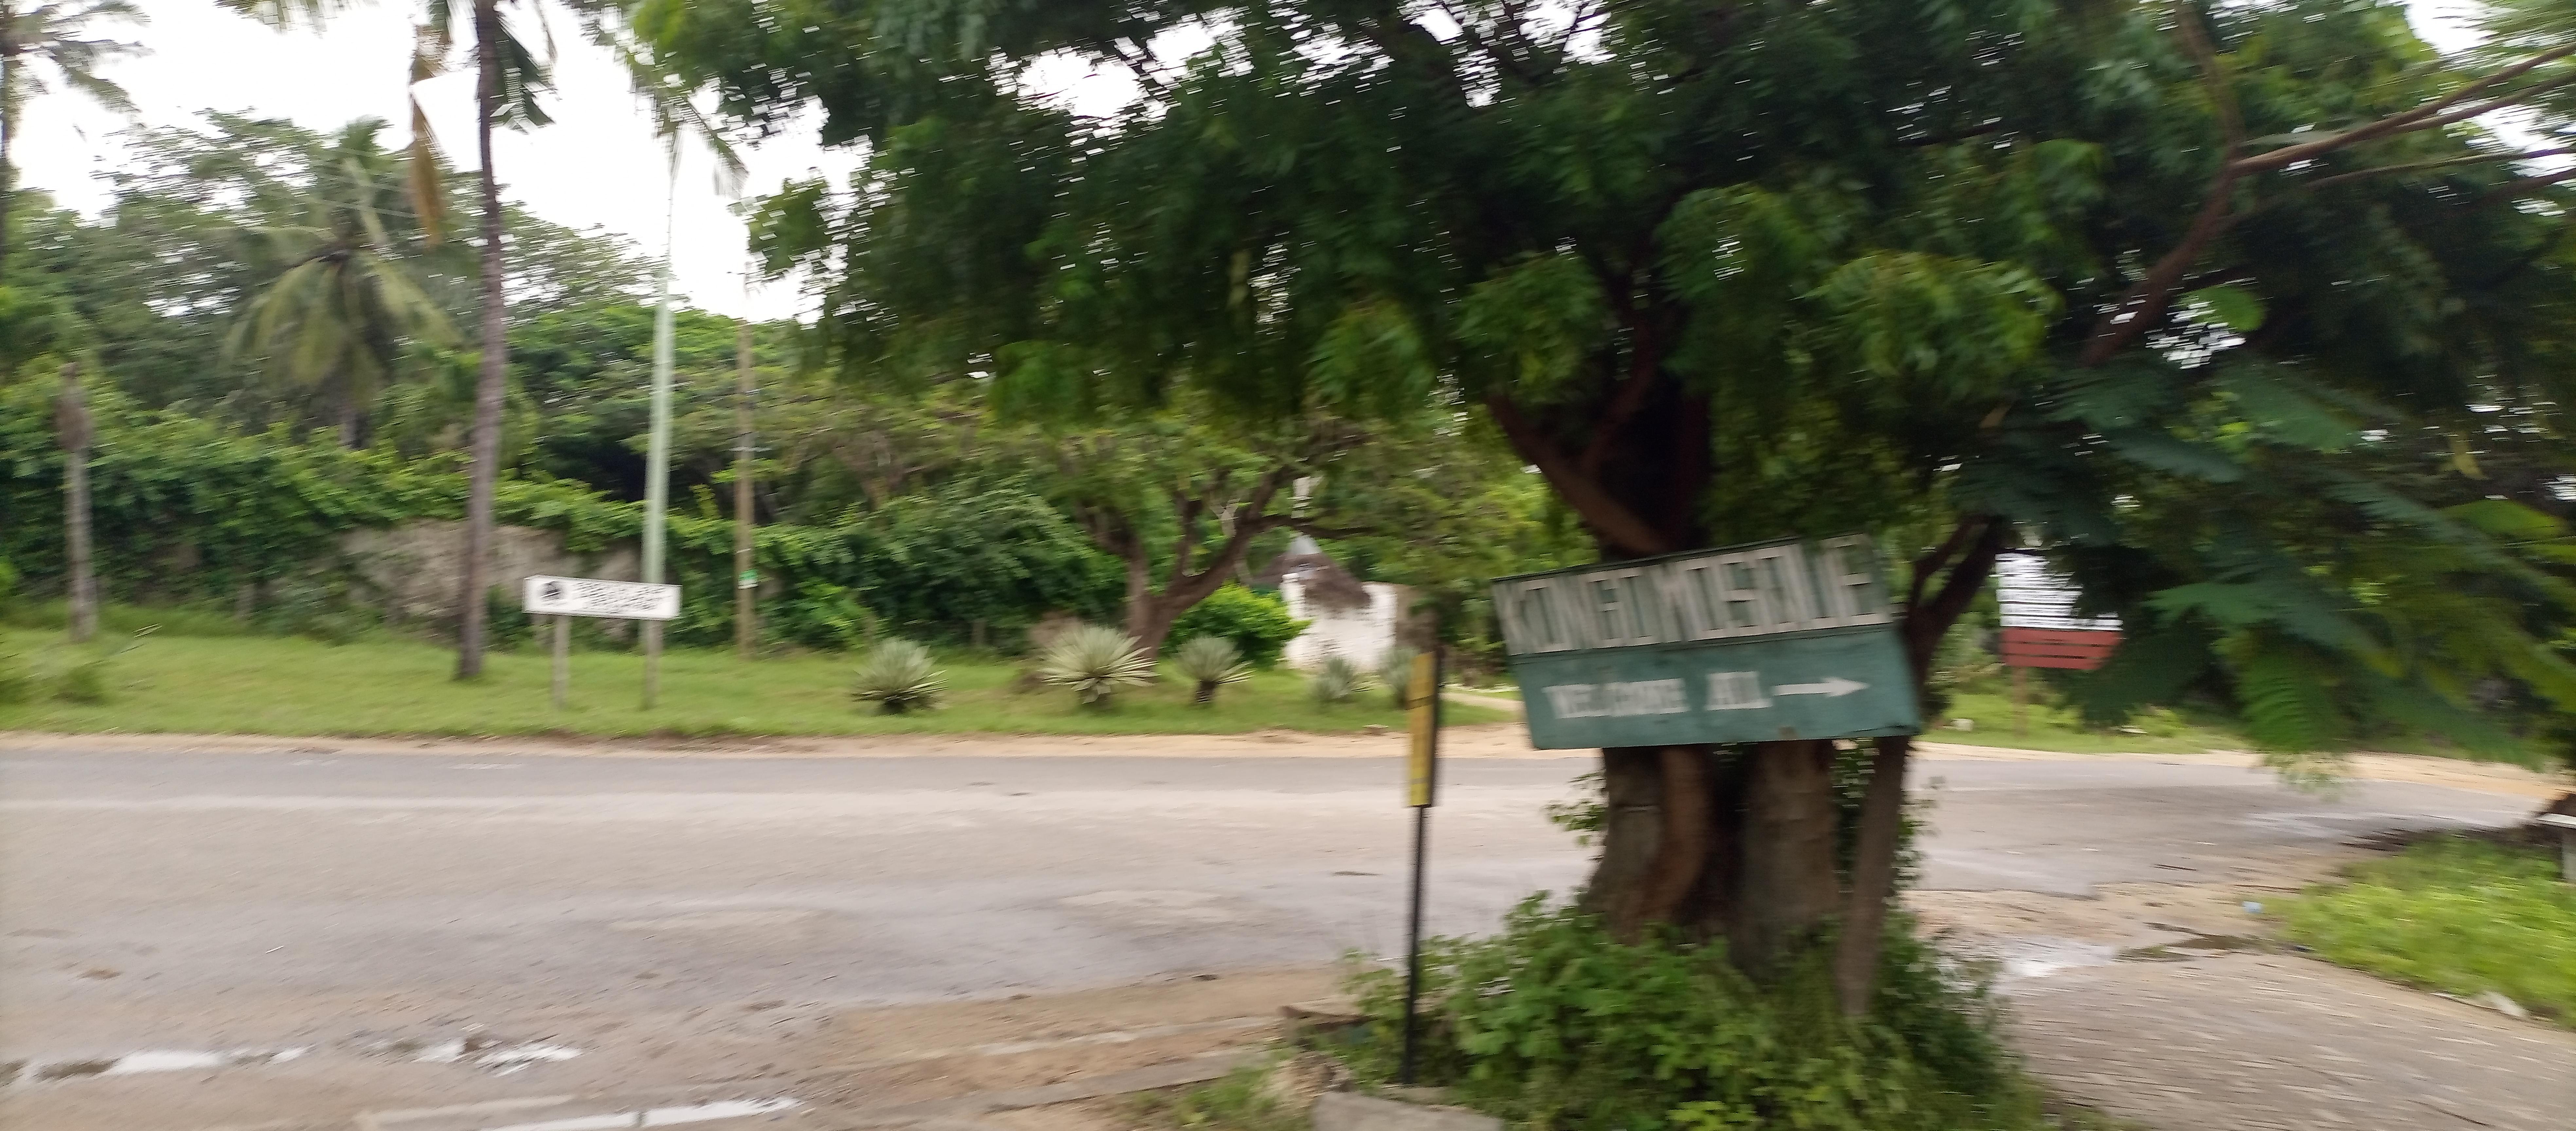
Barabara yenye miti ya kijani pande zote, mabango mawili ya mbao yenye maandishi. Moja limefungwa kwenye mti na lingine upande wa pili wa barabara. Huku mandhari ya nyuma ikiwa na miti mirefu ya minazi na majani yaliyoshehenani.